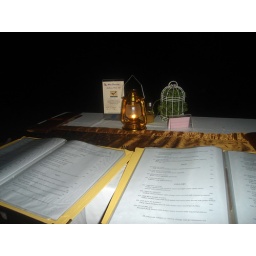
our dinner on the beach in bean bag chairs